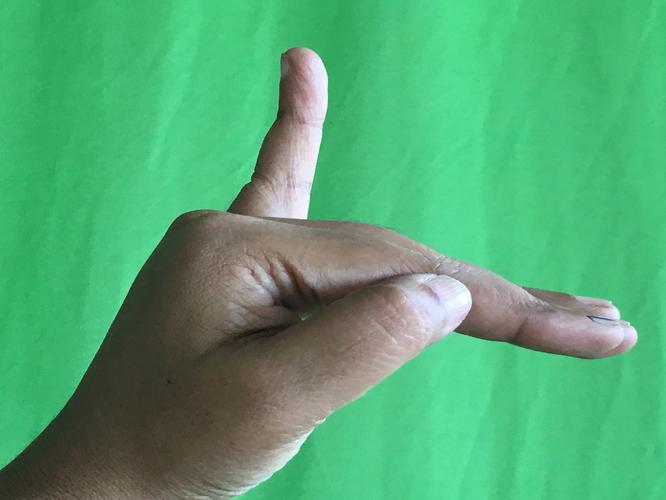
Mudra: Hamsapaksha
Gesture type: double_hand